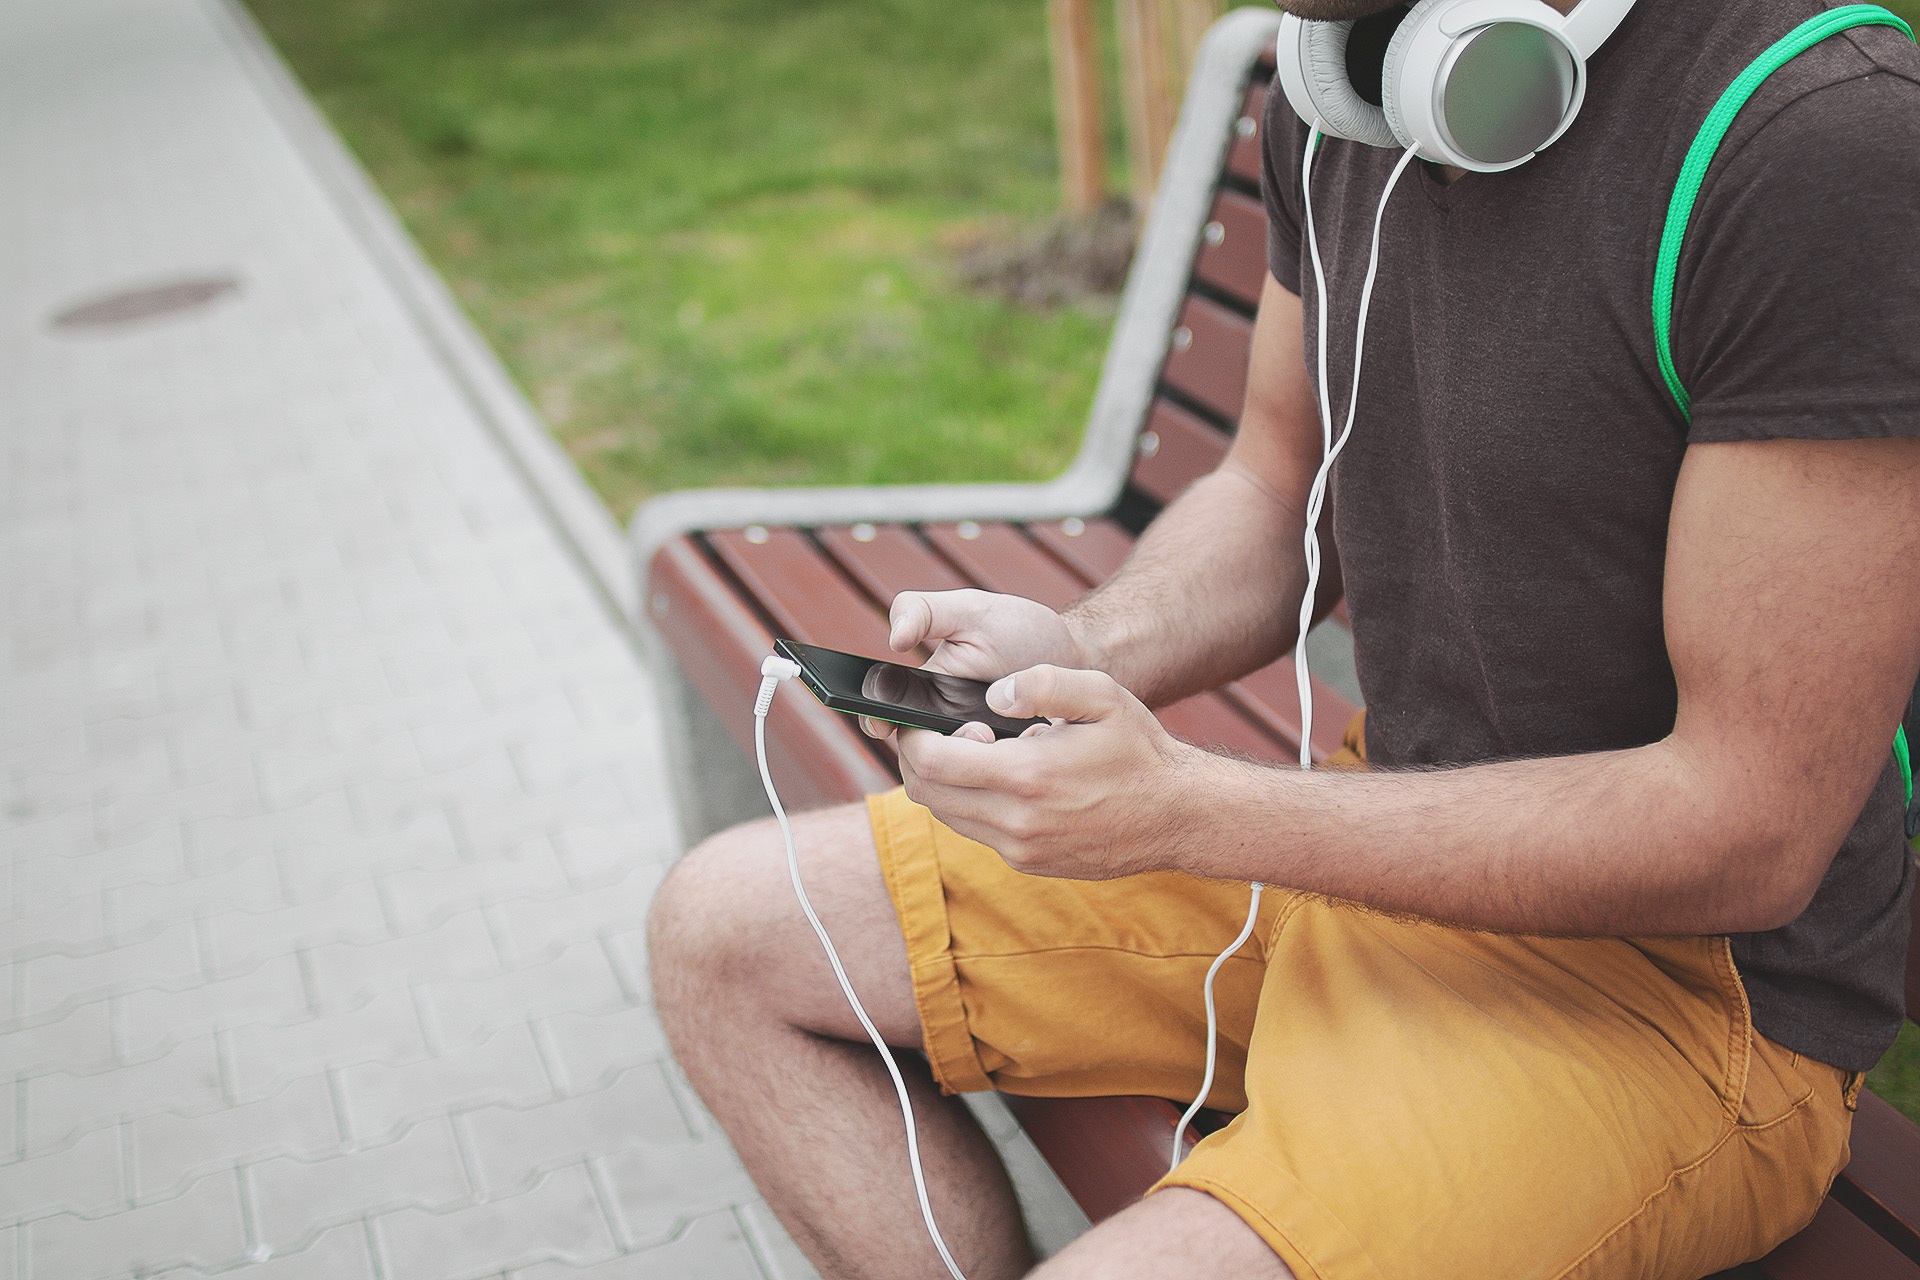
smartphone, writing, hand, man, music, people, bench, sidewalk, guy, leg, finger, tshirt, arm, human body, audio, headphones, shorts, glasses, footwear, sense